Midday Adventures

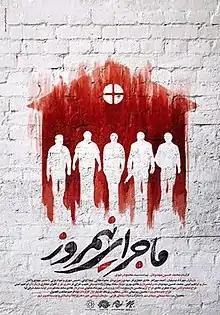
Film poster

Midday Adventures is a 2017 Iranian drama film directed by Mohammad Hossein Mahdavian and written by Mahdavian and Ebrahim Amini. The film centers on the assassinations against government officials in 1982, as well as the events after the dismissal of Abolhassan Banisadr. It screened for the first time at the 35th Fajr Film Festival and was released on March 15, 2017 in Iran.